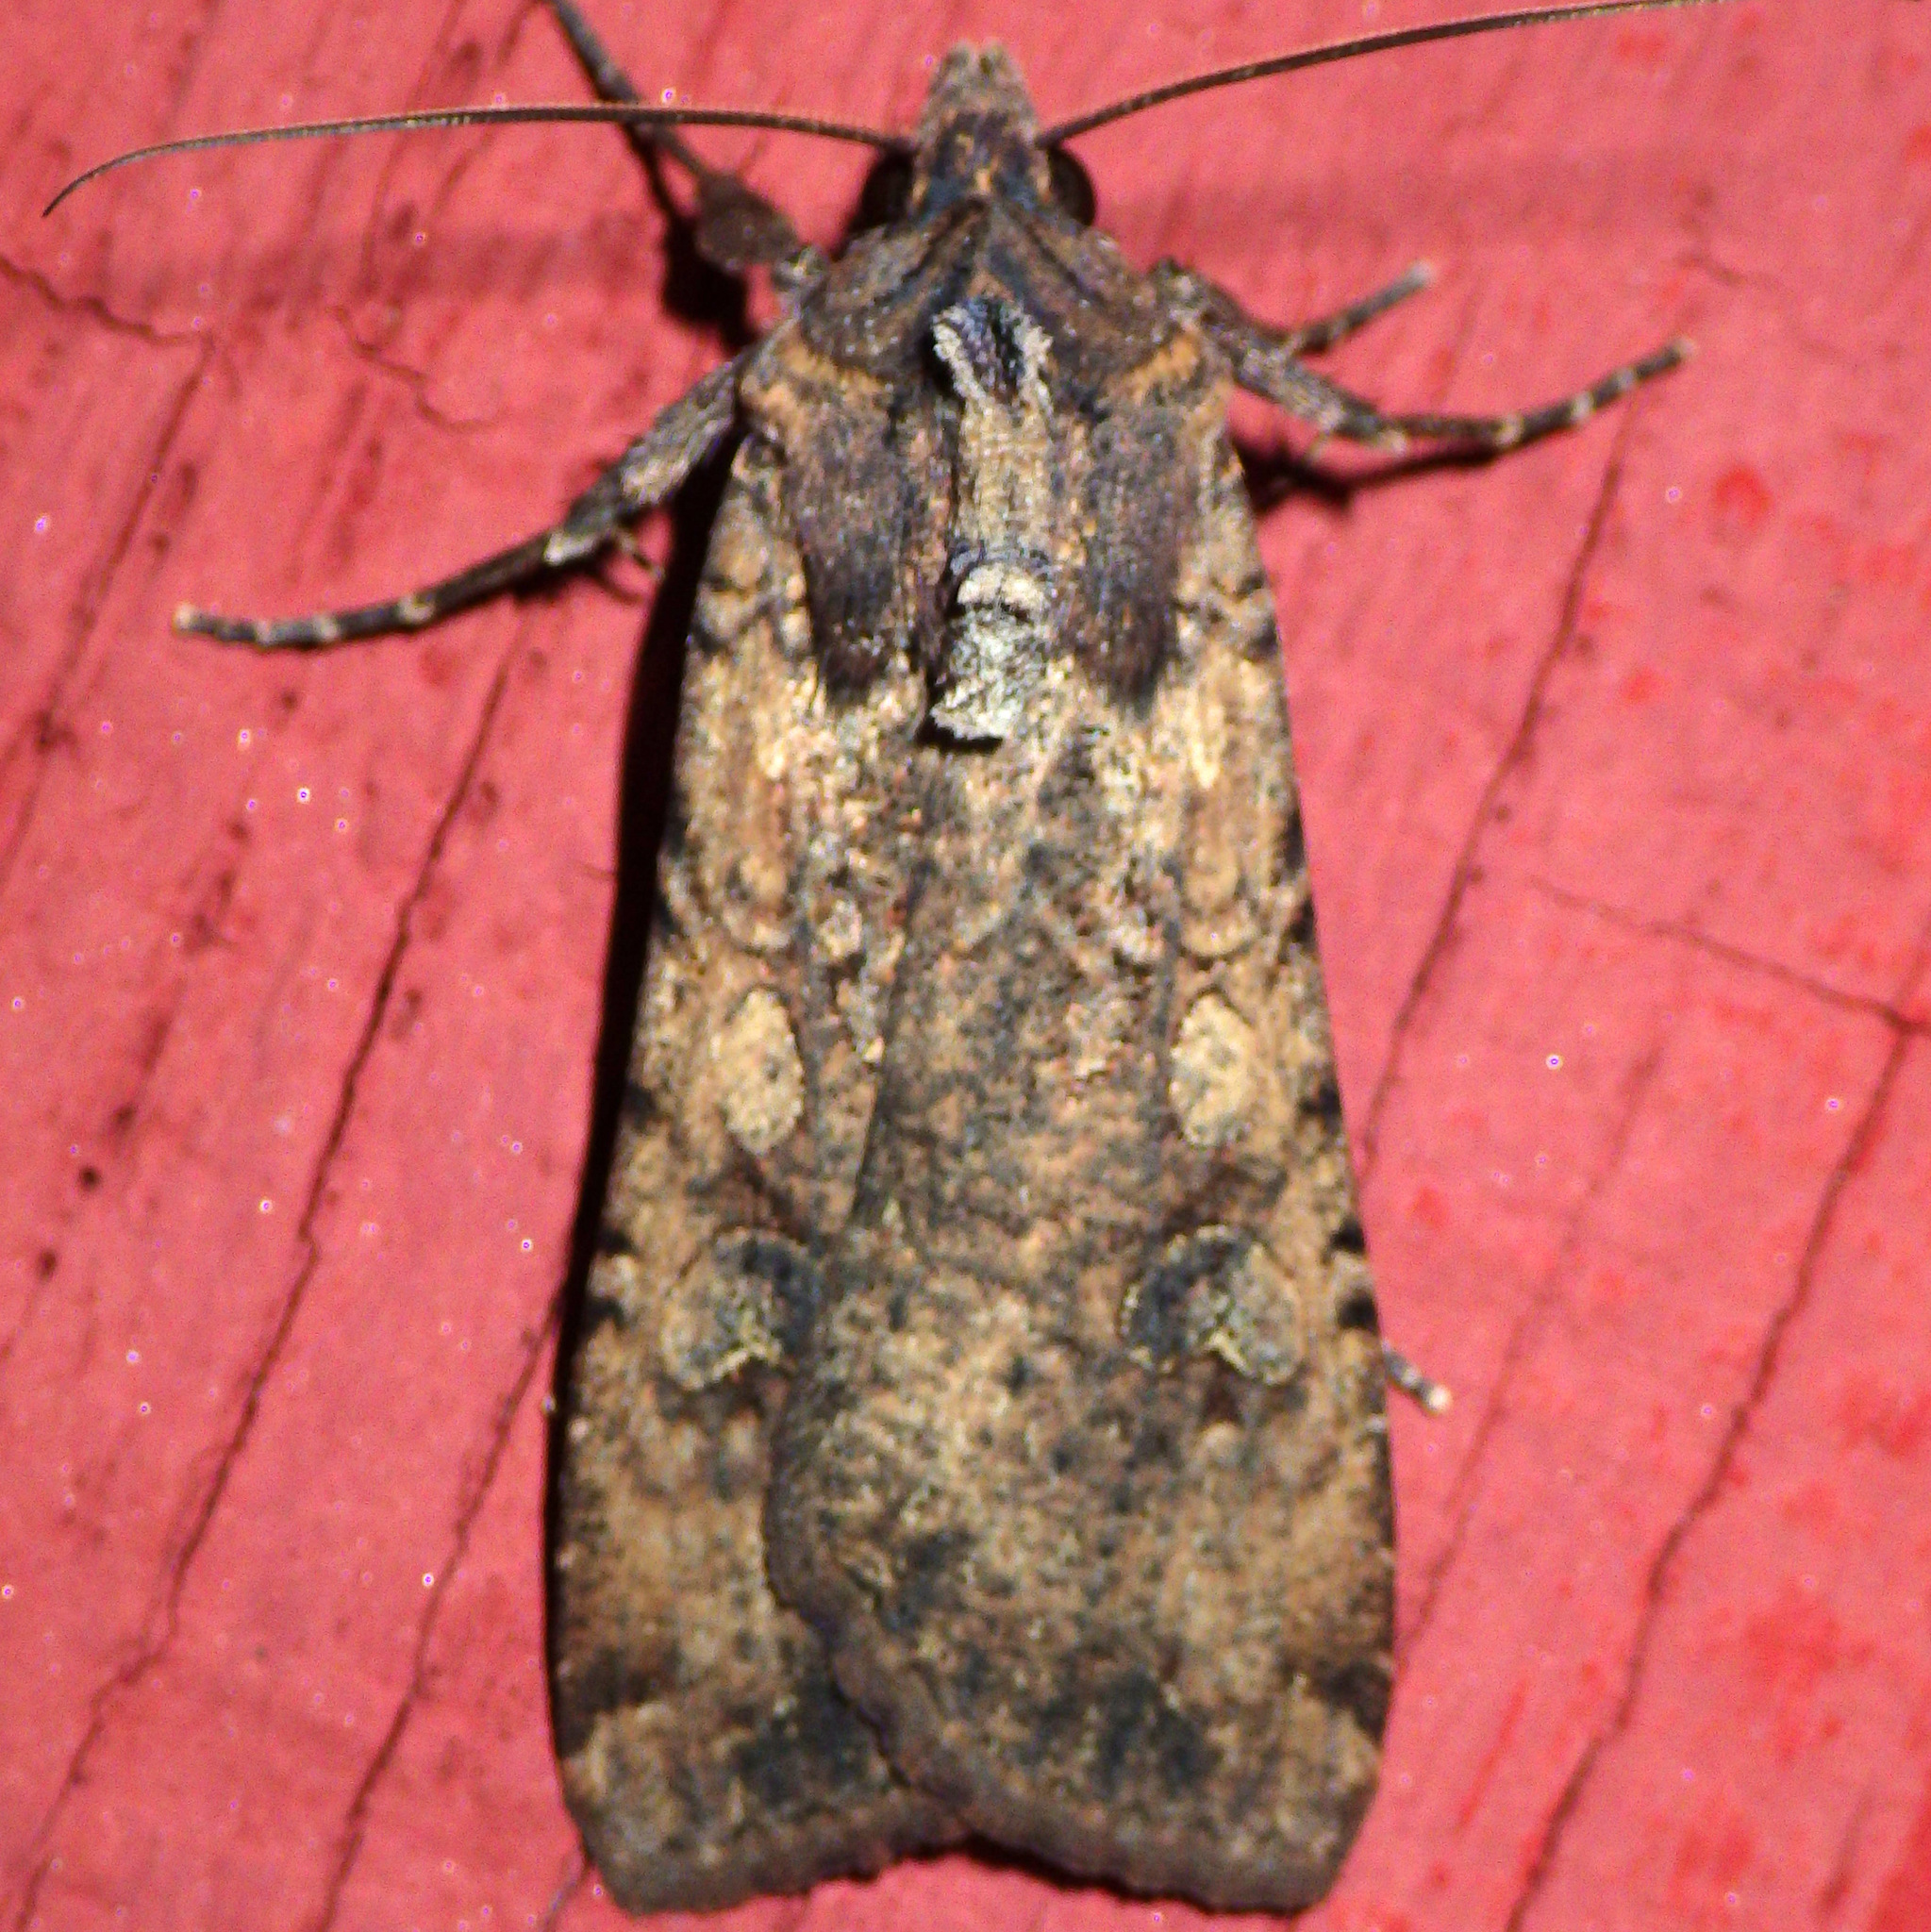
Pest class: cutworms